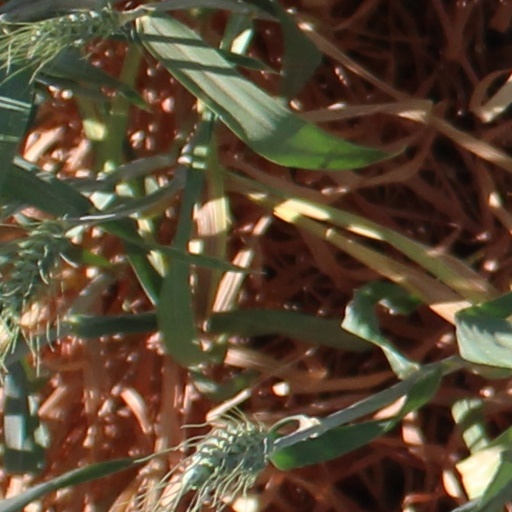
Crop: wheat